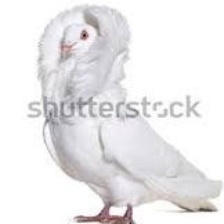
Species: JACOBIN PIGEON
Scientific name: COLUMBA LIVIA